Madeleine Stowe

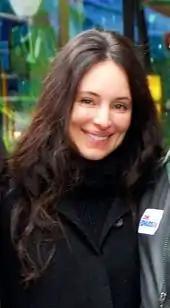
Madeleine Stowe in 2008

In 1994 Stowe was named one of People magazine's "50 Most Beautiful People in the World". In 1995, Stowe was chosen by "Empire" as one of the "100 Sexiest Stars in Film History".